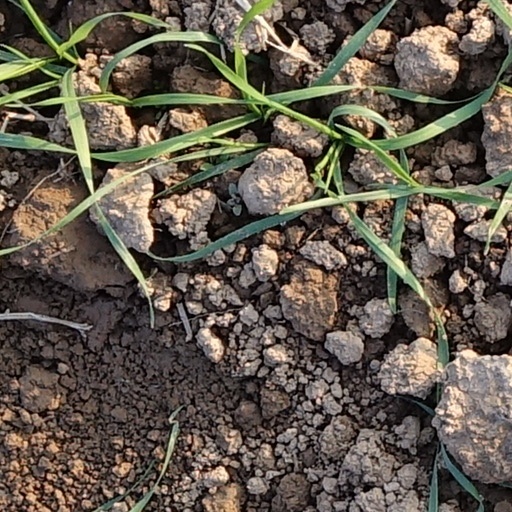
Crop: wheat